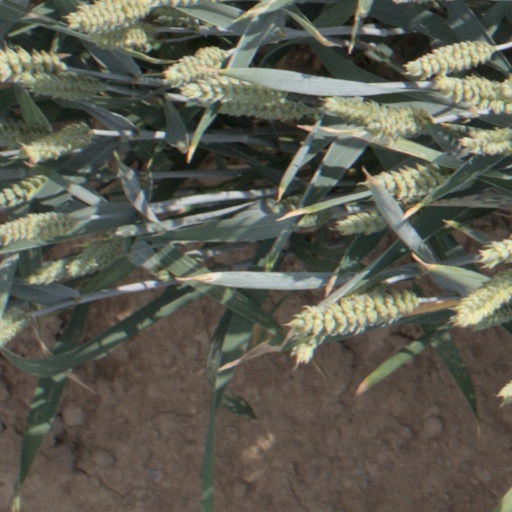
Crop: wheat